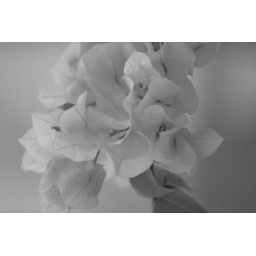
flower in black and white noisee